Stanley R. Christianson

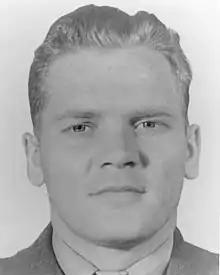
Stanley R. Christianson, posthumous Medal of Honor recipient

Stanley R. Christianson (January 24, 1925 – September 29, 1950) was a Marine Corps private first class who posthumously received the Medal of Honor for giving his life in a one-man stand against a ferocious attack which threatened to destroy his platoon in Korea on September 29, 1950.